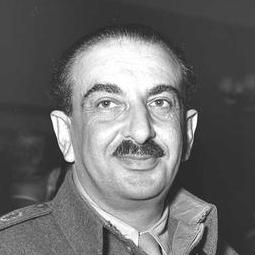
Age: 33